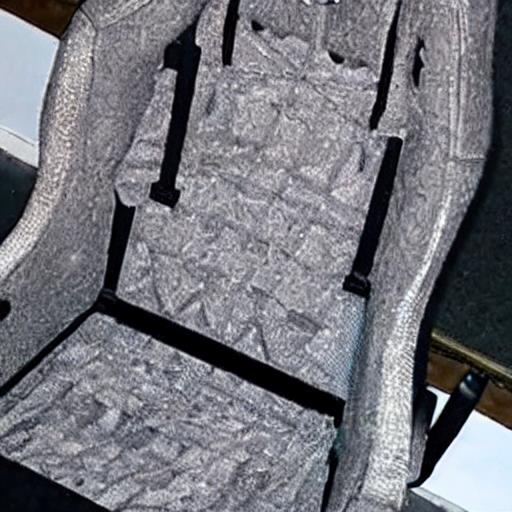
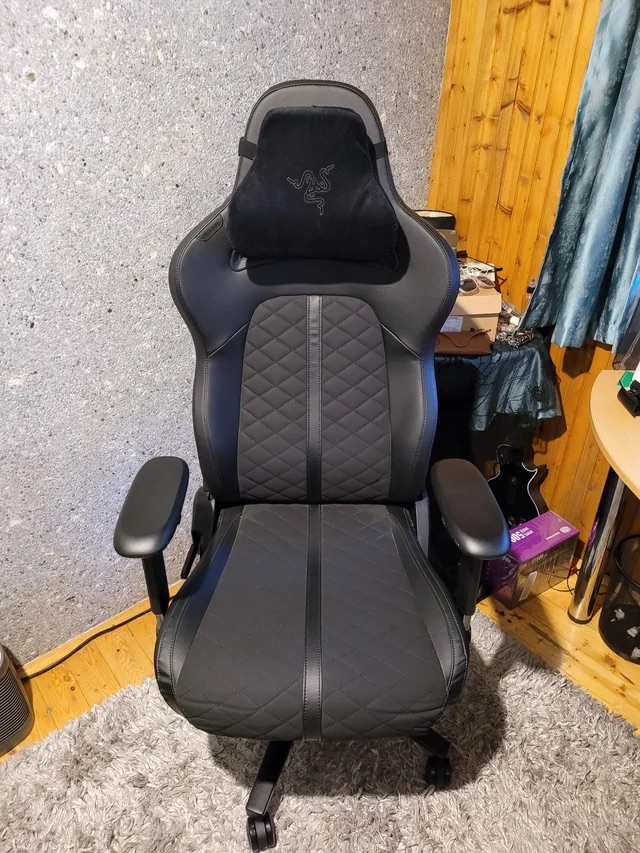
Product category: items_chair
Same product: no